F/A-18 Hornet 2.0

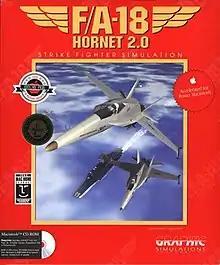

F/A-18 Hornet 2.0 is a video game developed and published by Graphic Simulations for the Macintosh in 1995.